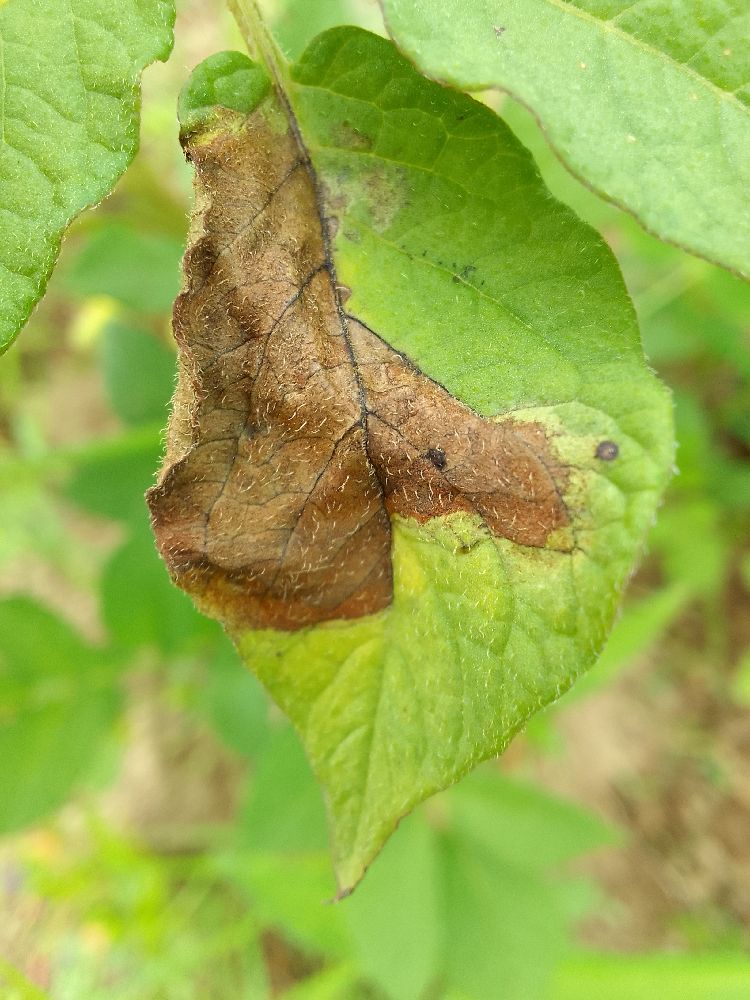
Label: Late blight